Christianity and Druze

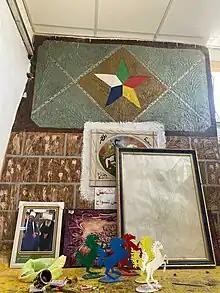
Inside the Druze maqam Al-Khidr in Kafr Yasif, Israel, there is an icon of Saint George, who has been syncretized with the figure of al-Khidr.

In the Druze Faith, Jesus is considered and revered as one of the seven spokesmen or prophets ("natiq"), defined as messengers or intermediaries between God and mankind, along with Adam, Noah, Abraham, Moses, Muhammad and Muhammad ibn Isma'il, each of them sent in a different period of history to preach the message of God. The Druze venerate Jesus "the son of Joseph and Mary" and his four disciples, who wrote the Gospels. According to the Druze manuscripts Jesus is the Greatest Imam and the incarnation of Ultimate Reason ("ʿAql") on earth and the first cosmic principle ("Ḥadd"), and regards Jesus and Hamza ibn Ali as the incarnations of one of the five great celestial powers, who form part of their system. Druze doctrines include the beliefs that Jesus was born of a virgin named Mary, performed miracles, and died by crucifixion. Druze doctrines include that Hamza ibn Ali took Jesus down from the cross and allowed him to return to his family, to prepare men for the preaching of his religion.